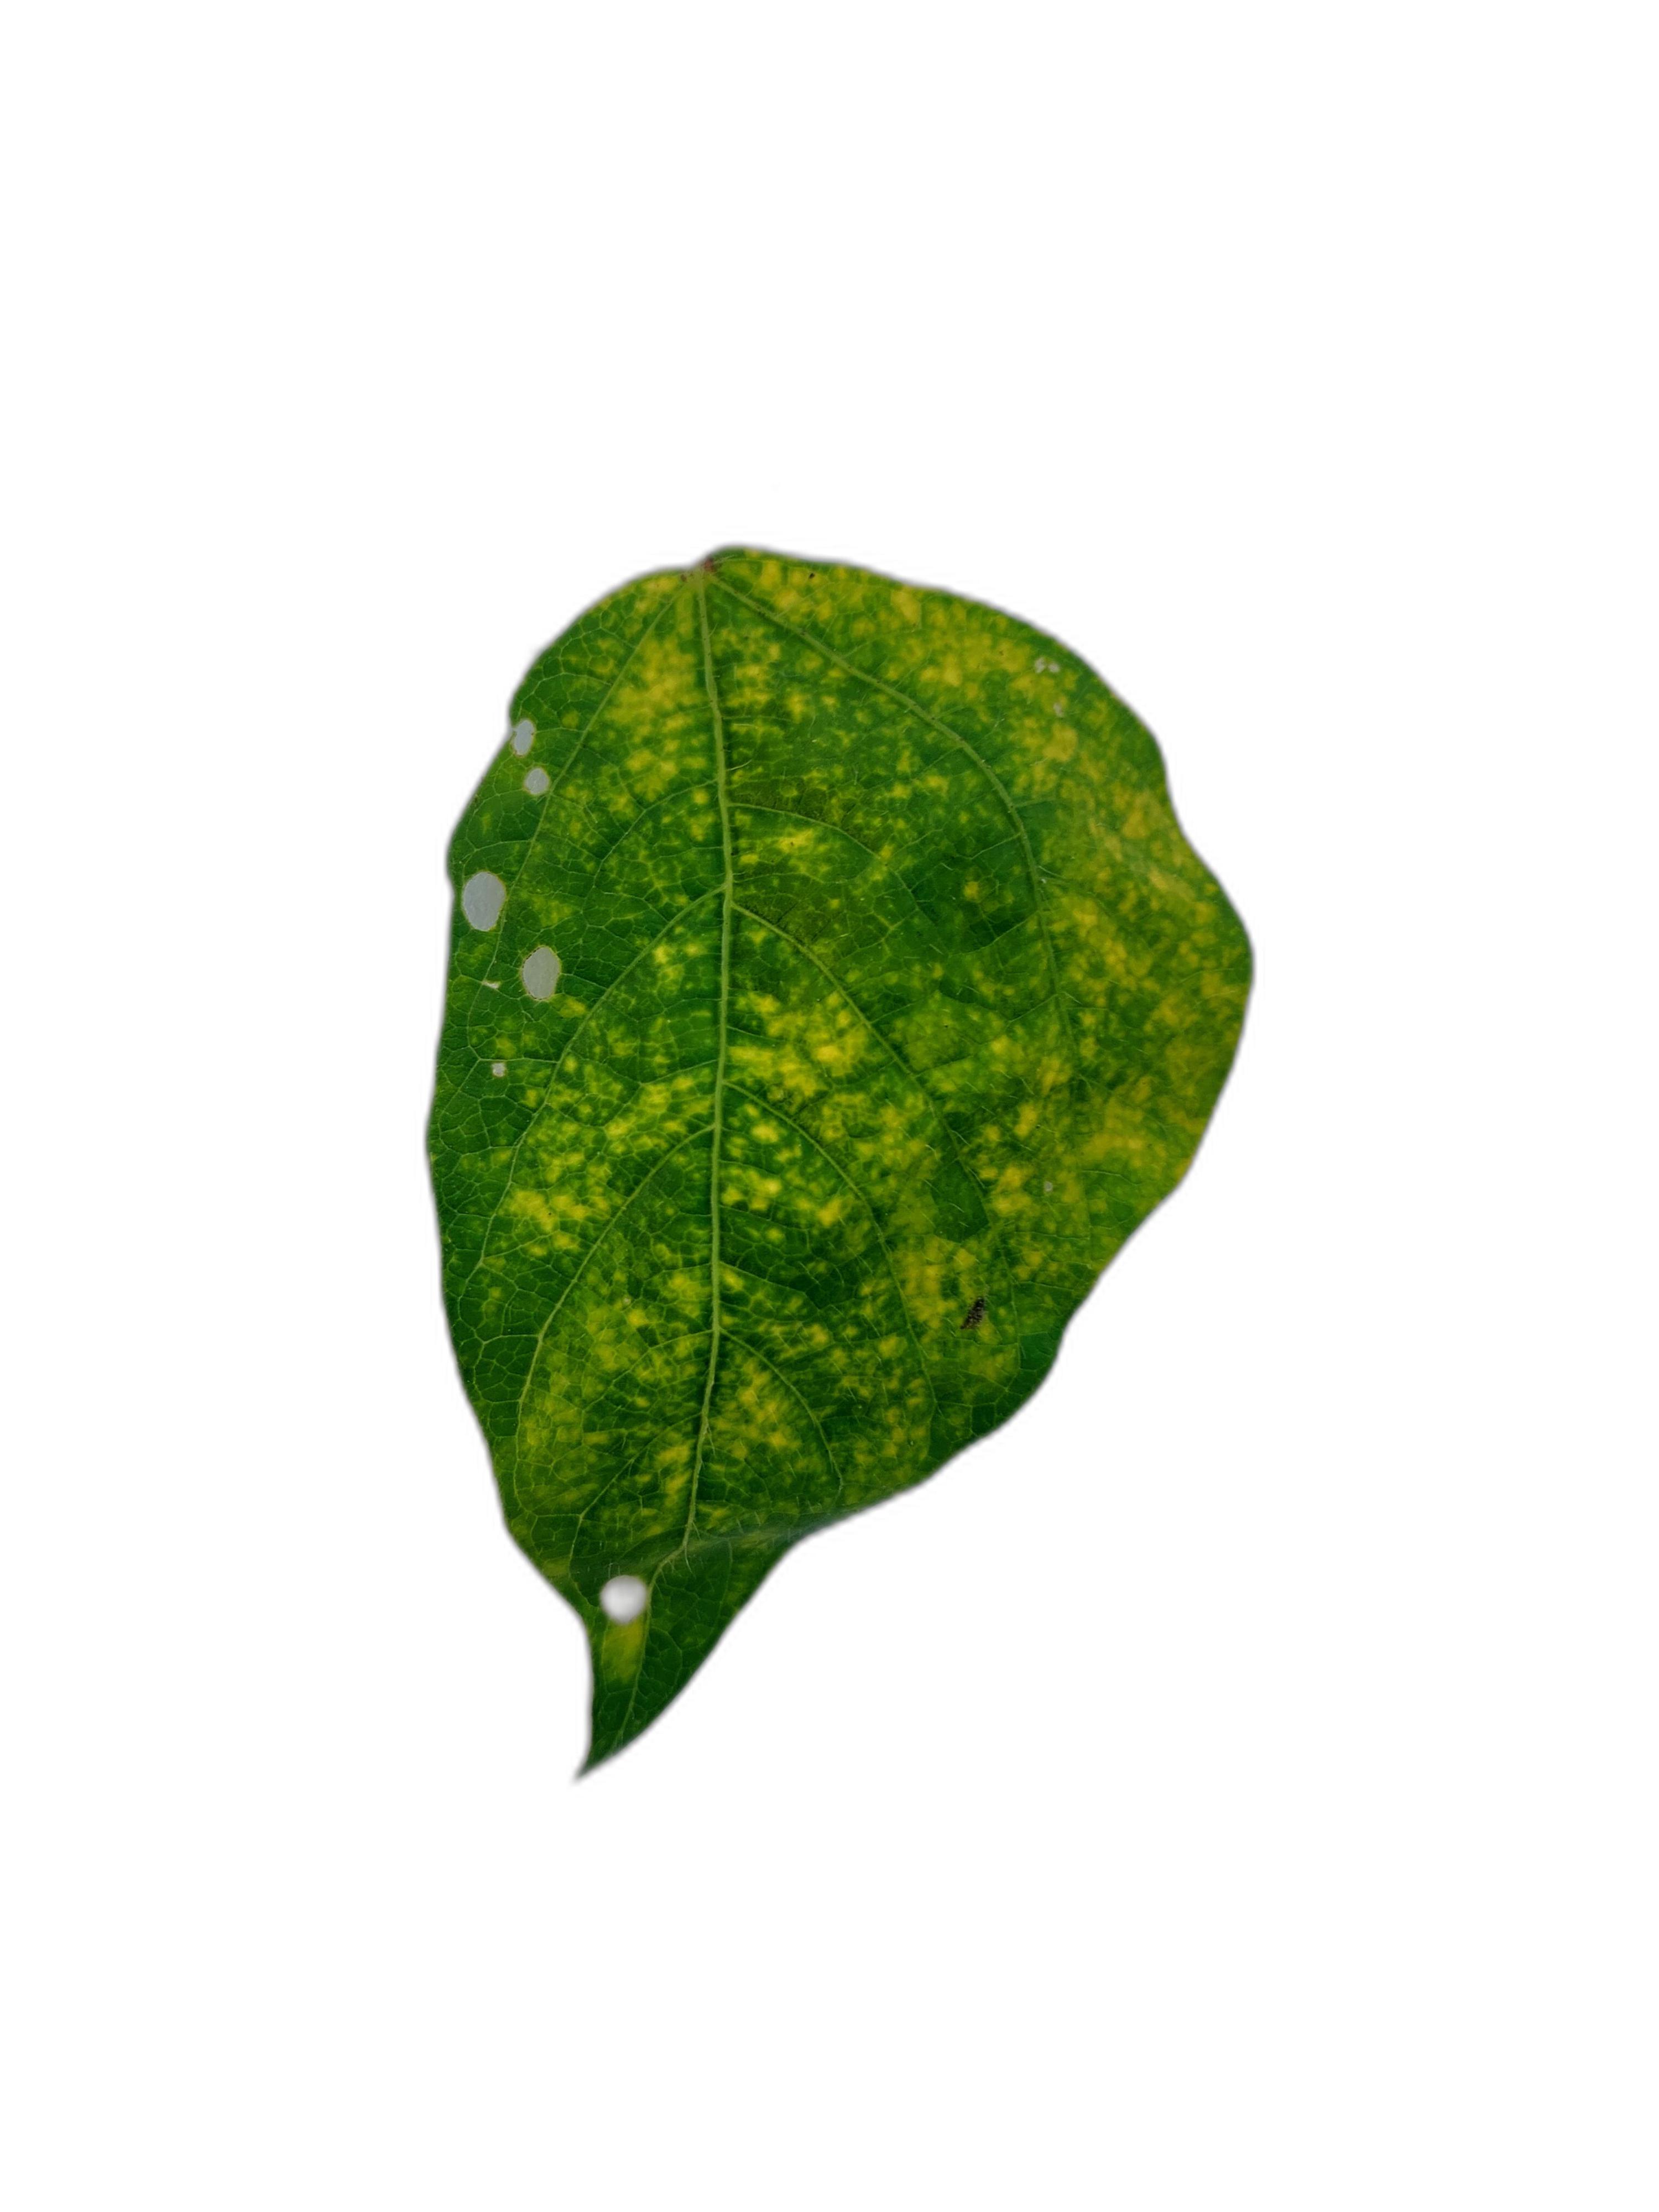
Label: Yellow Mosaic